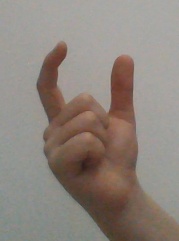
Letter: nun